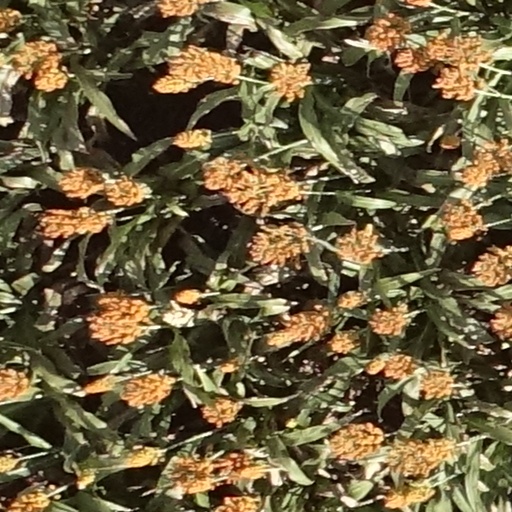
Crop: sorghum